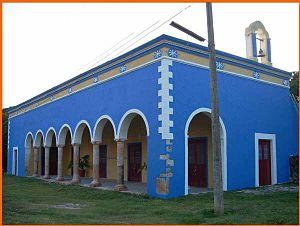
La Hacienda San José Chactún est une hacienda coloniale dépendant de la ville de Maxcanú, dans le Yucatán au Mexique.